Hyundai Aero City

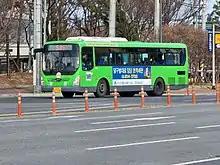
Hyundai New Super Aero City F/L CNG Compressed Natural Gas Bus 2018-2024

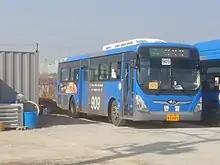
Hyundai New Super Aero City F/L CNG Bus From 2018-2024

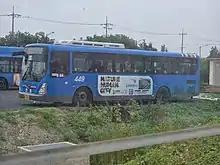
Hyundai New Super Aero City F/L CNG Bus 2018-2024

The Hyundai New Super Aero City F/L CNG Low Floor Bus Handicapped Allison or ZF entry, manufactured since July 2018.